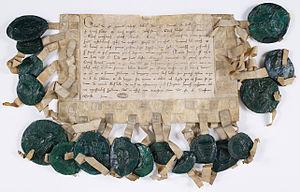
Déclaration de forfaiture rendue par les barons français contre le Comte de Bretagne Pierre Mauclerc. Au camp devant Ancenis, juin 1230
Pierre Iᵉʳ de Bretagne, dit aussi Pierre de Dreux puis Pierre « Mauclerc » puis Pierre de Braine, né vers 1187 à Dourdan, mort le 26 ou 27 mai 1250 en mer, est un noble du XIIIᵉ siècle, d'ascendance capétienne de la maison de Dreux. Il fut duc de Bretagne de 1213 à 1237, comte de Richmond et seigneur de Machecoul.